Stunt Race FX

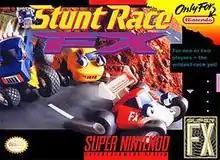
North American box art

Stunt Race FX, known in Japan as , is a racing video game developed by Nintendo and Argonaut Software and published by Nintendo for the Super Nintendo Entertainment System. It is the second game to use the 3D-centric Super FX powered GSU-1.